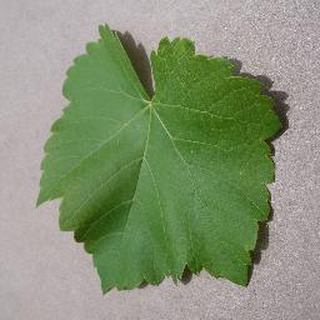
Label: healthy_grape